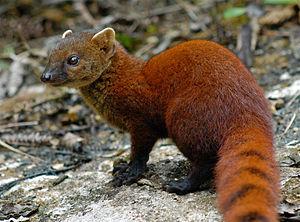
La faune de Madagascar, tout comme sa flore, est très riche. En effet celle-ci présente entre 80 % et 90 % d'espèces endémiques. Cette notion d'endémisme bien qu'elle ne soit pas inexacte reste subjective, puisque dépendante du niveau taxonomique à partir duquel se positionne l'observateur et de la surface ou du milieu considéré. De nombreux taxons spécifiques ou génériques, sont strictement endémiques à Madagascar, mais aussi, plus rarement au niveau de la famille et atteignent donc des taux d'endémisme proche ou égaux de 100 %.
Les Eupléridés sont une famille de carnivores féliformes endémique de Madagascar.